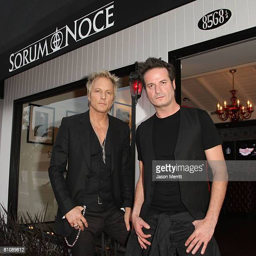
hard rock artist and person arrive